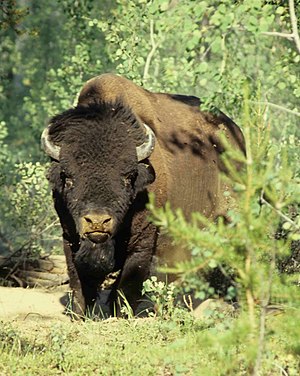
Wood Buffalo National Park
Skovbison
Wood Buffalo National Park er en canadisk nationalpark, der ligger i den nordvestlige del af Alberta og den sydlige del af Northwest Territories, og er den største nationalpark i Canada med et areal på 44.807 km². Parken blev oprettet i 1922 for at beskytte verdens største vildtlevende bestand af skovbison, i nutiden anslået til omkring 5.000 dyr. I parken findes et af kun to kendte yngleområder for den udrydningstruede trompetertrane.